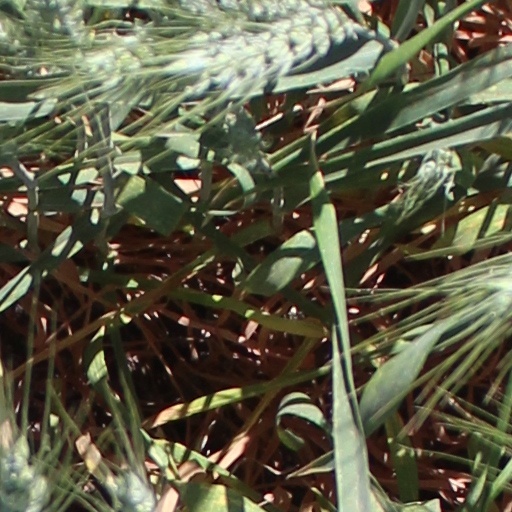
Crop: wheat